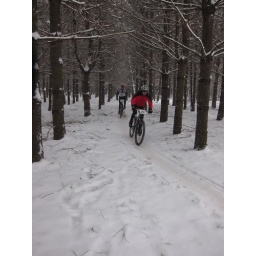
Winter mountain bike racing in Leesburg, VA